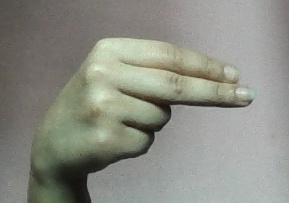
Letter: ain